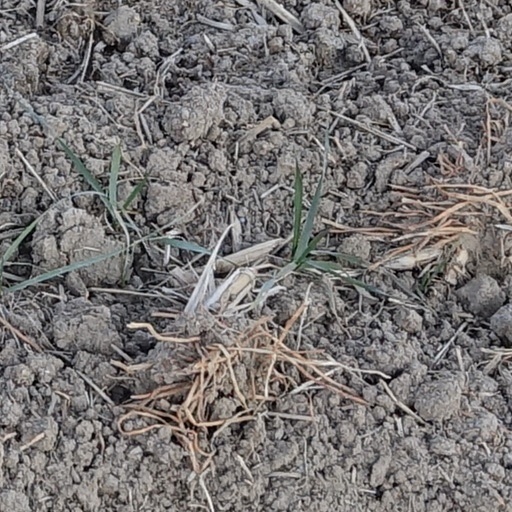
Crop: wheat